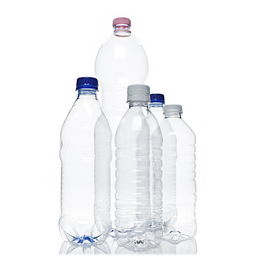
Label: bottles